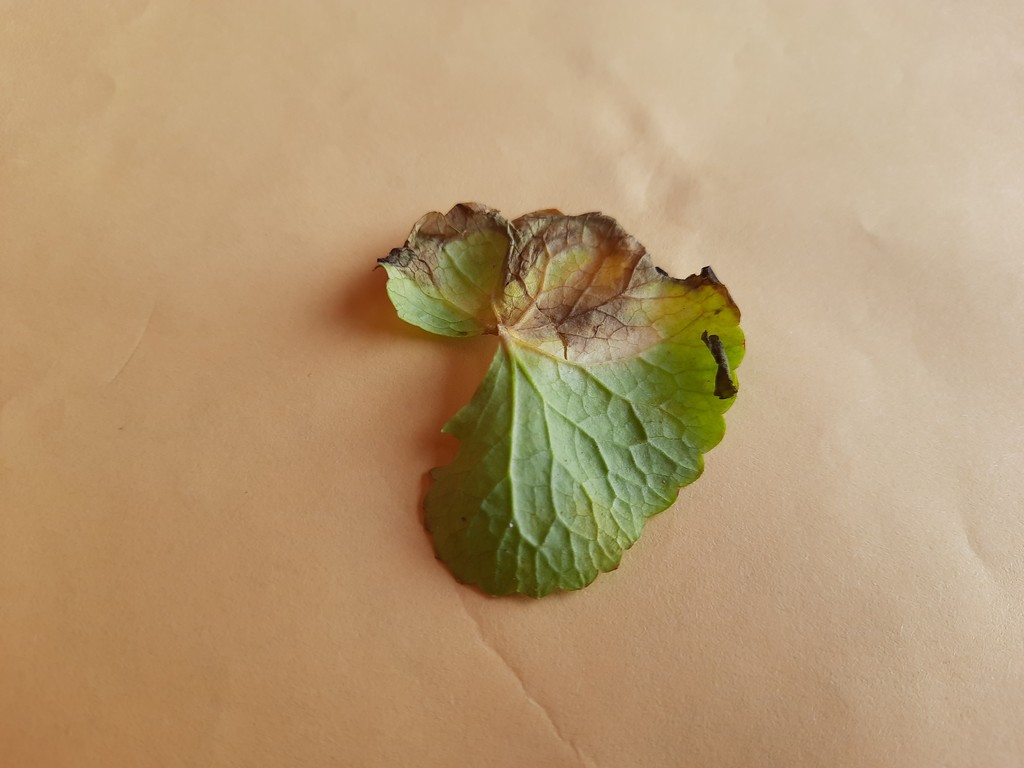
Label: Unhealthy